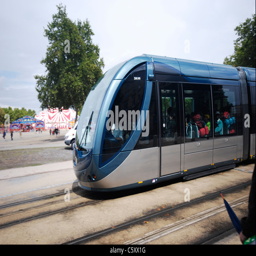
the tram is a modern way to get around .